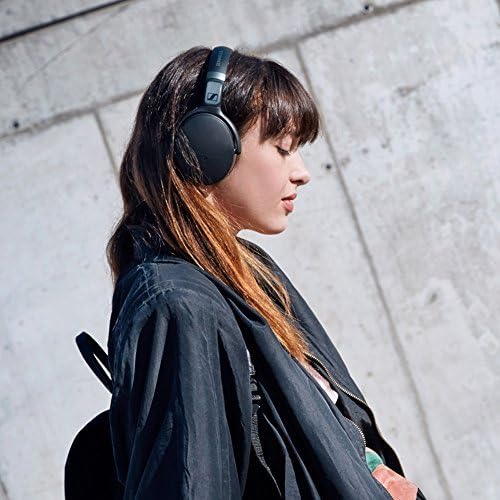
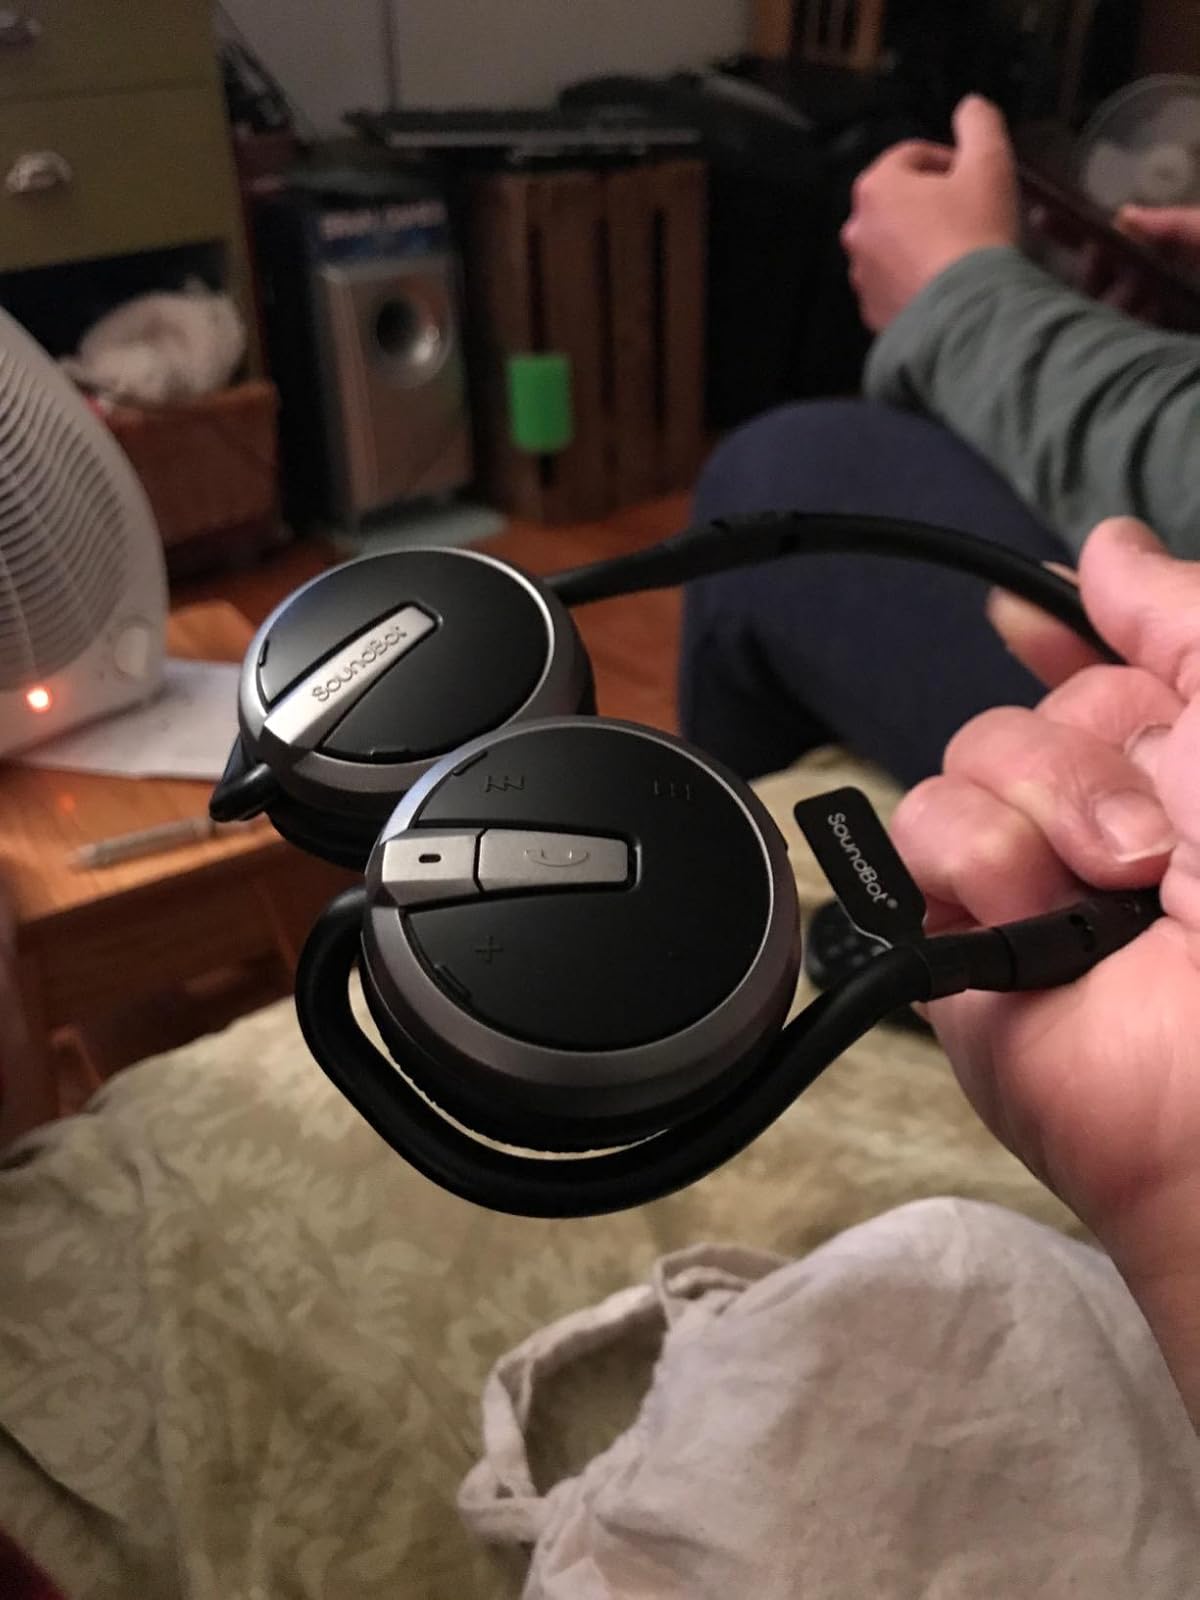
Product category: headphones
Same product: no